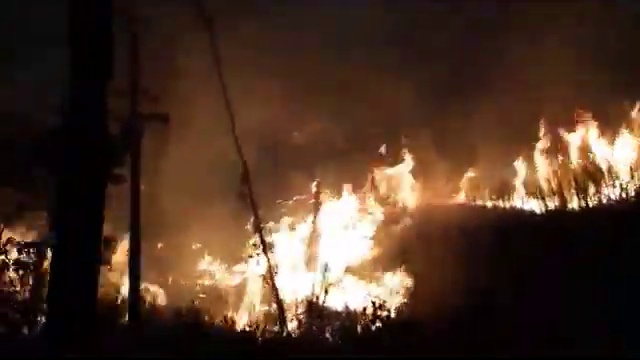
Fire: yes
Smoke: yes